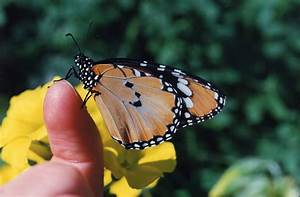
Label: farfalla